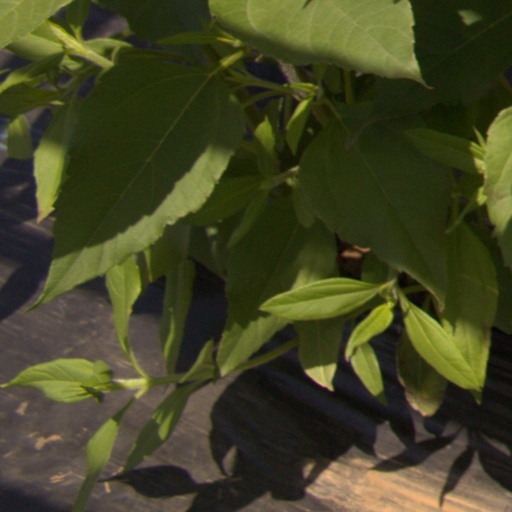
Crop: Jerusalem artichoke